Bachitherium

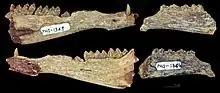
"Bachitherium curtum" maxillae originally from Tarn-et-Garonne, France dating to the Oligocene, now stored at the Muséum de Toulouse.

Bastien Mennecart reviewed the post-Grande Coupure artiodactyls of Europe in his 2012 PhD thesis, including all known species of "Bachitherium" from previous decades. He documented the biostratigraphical distribution of western European ruminants during the early-middle Oligocene by Mammal Paleogene zones. In the distribution chart, he listed "B. curtum" as ranging from MP22-MP27, "B. insigne" from MP23-27, "B. vireti" in MP23, "B. guirounetensis" from MP25, "B. lavocati" from MP28, and "Bachitherium sp." from MP25-26. According to Mennecart, "Bachitherium sp." was first reported in 1986 by Jean Sudre at Le Garouillas in France and has since been found in multiple sites in France and Italy. He also defined the etymology of the genus, the prefix "Bach" referring to the old collections of the Quercy site and the suffix "therium" meaning "wild beast or animal." He also defined the etymologies of the species names, "curtum" and "insigne" translating in Latin to "shortened" and "distinguished" respectively, "vireti" being in honor of Jean Viret, "guirounetensis" being unknown, and "lavocati" being in honor of Lavocati for studying the lower dentition of "Bachitherium" and thereby advancing knowledge of the genus.